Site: brandenburg
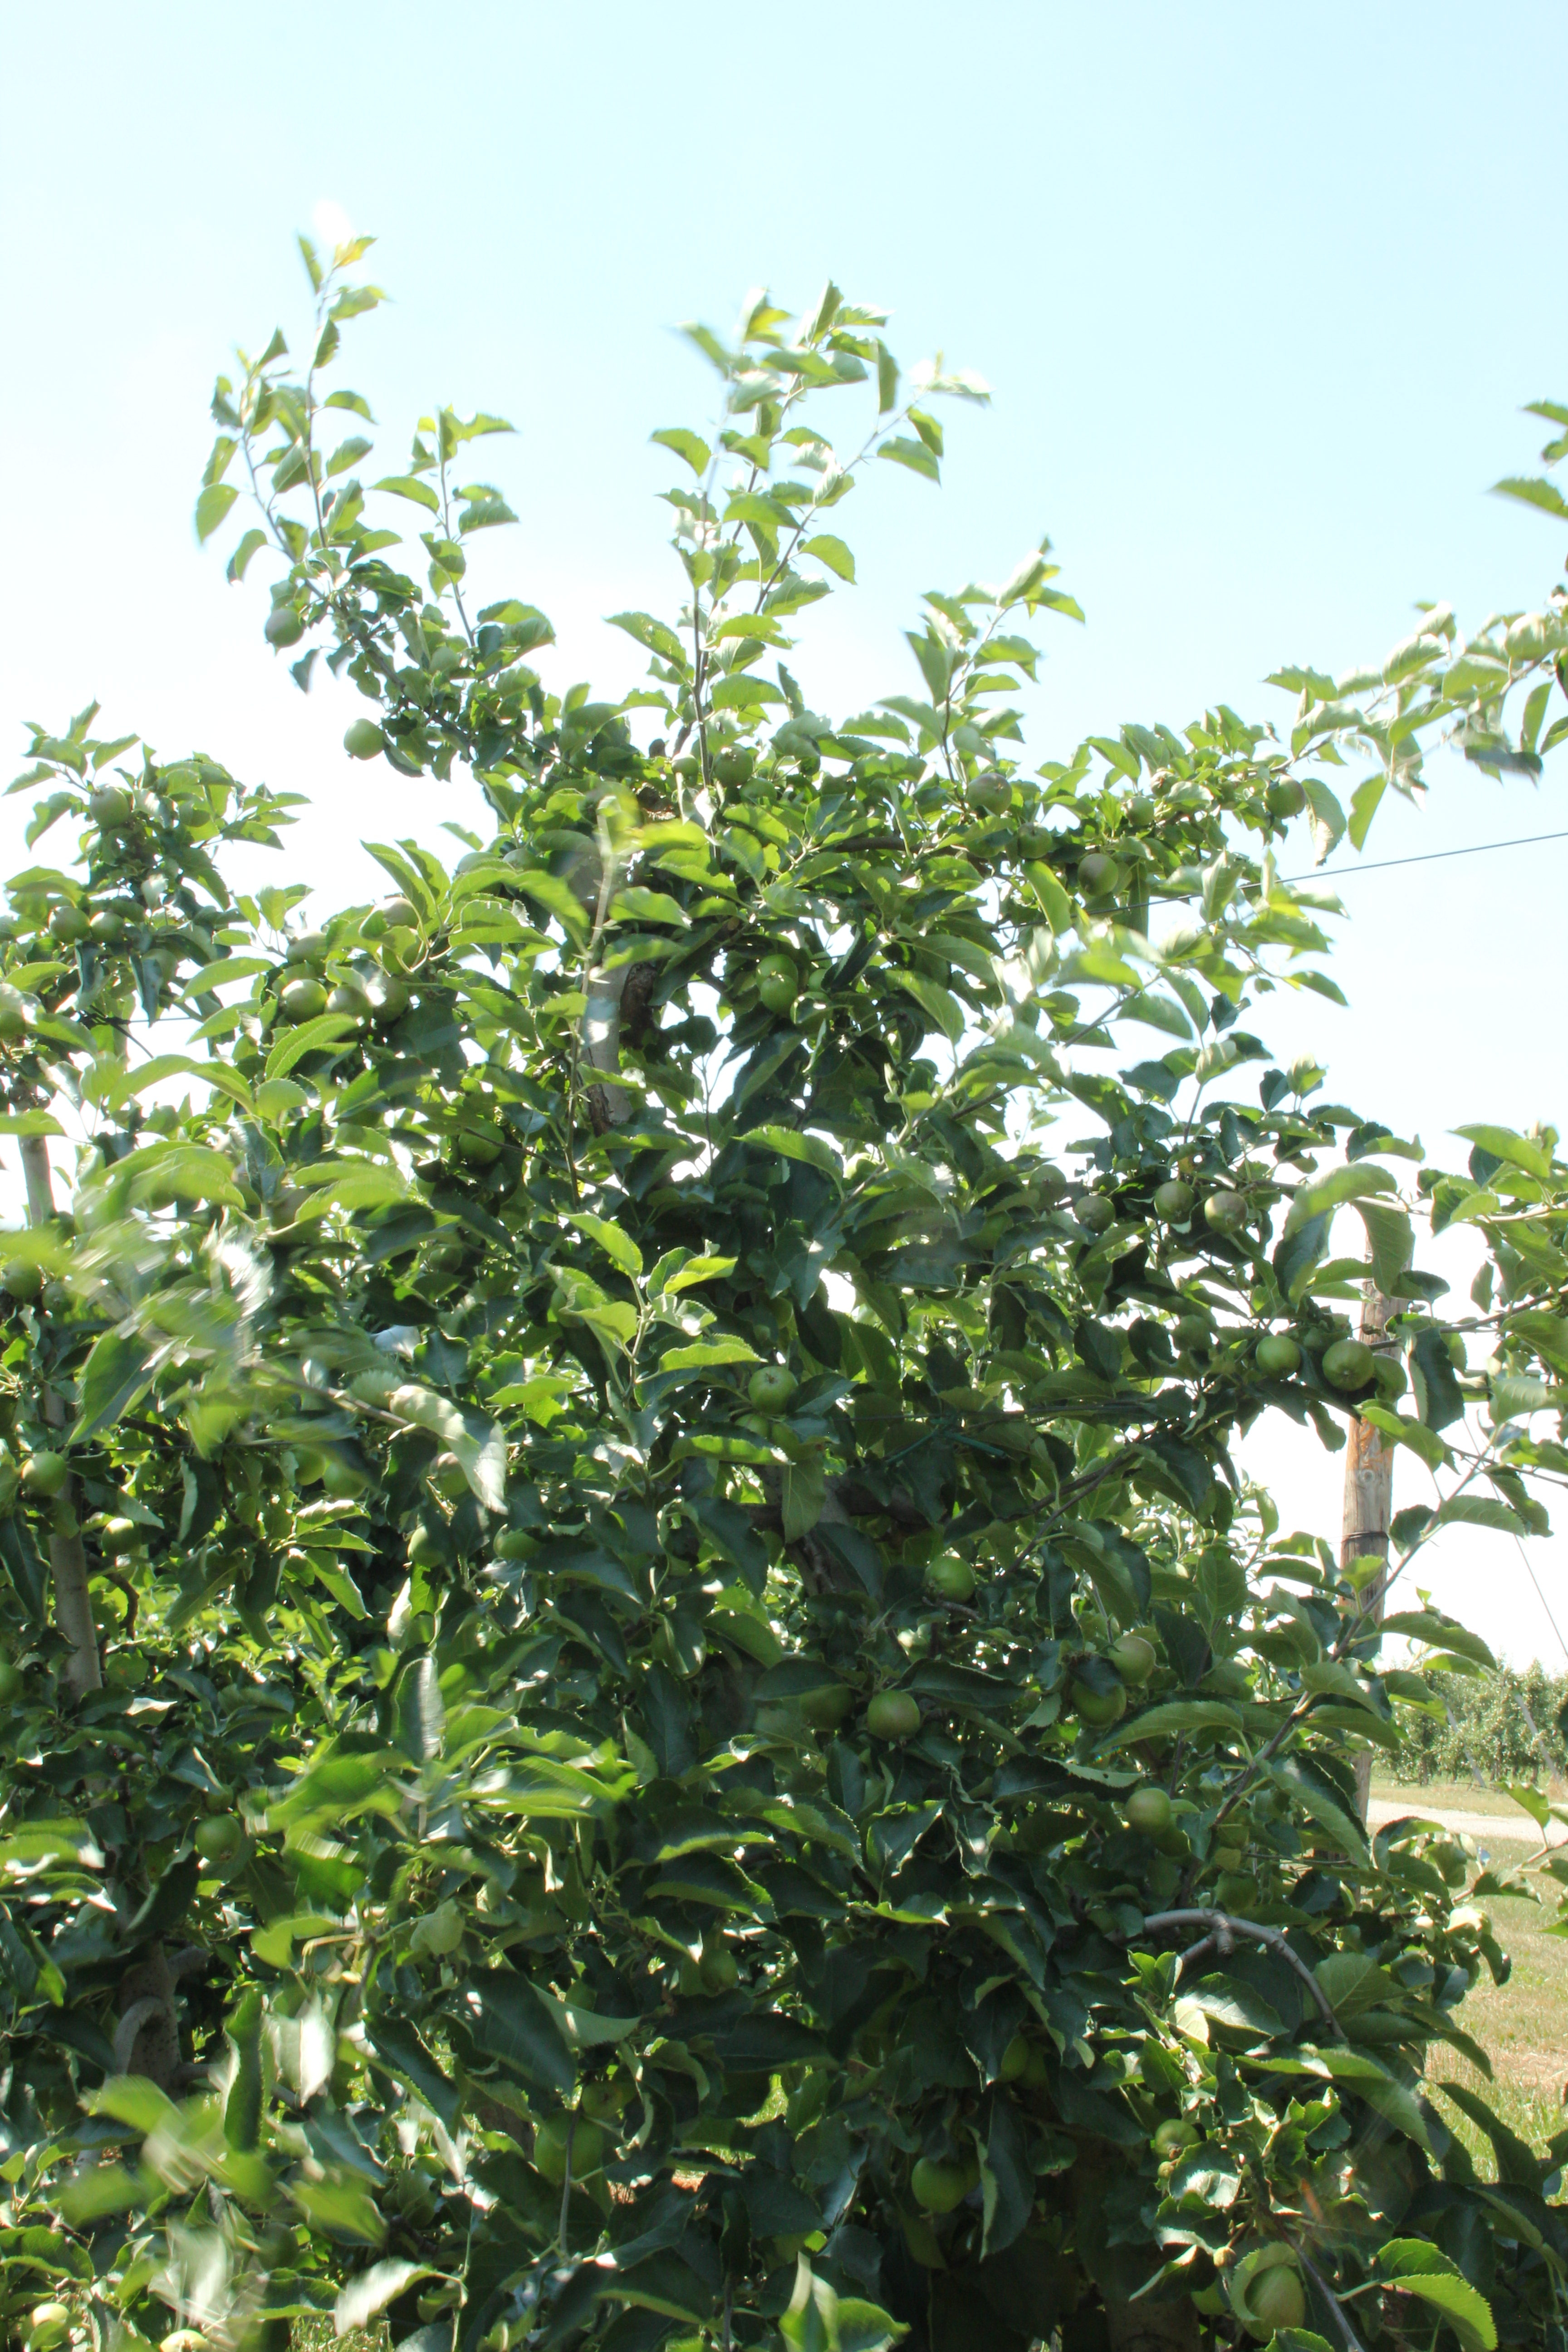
Growth stage (BBCH 74): Development of fruit